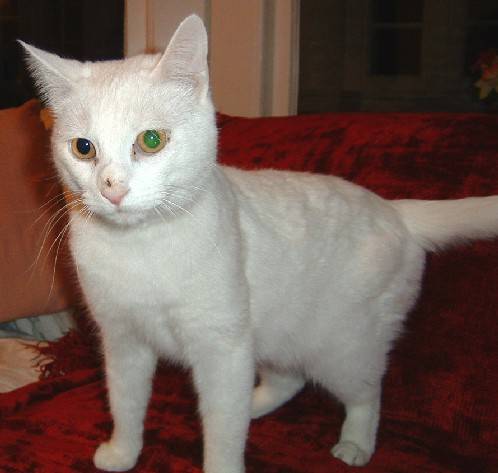
Label: cat